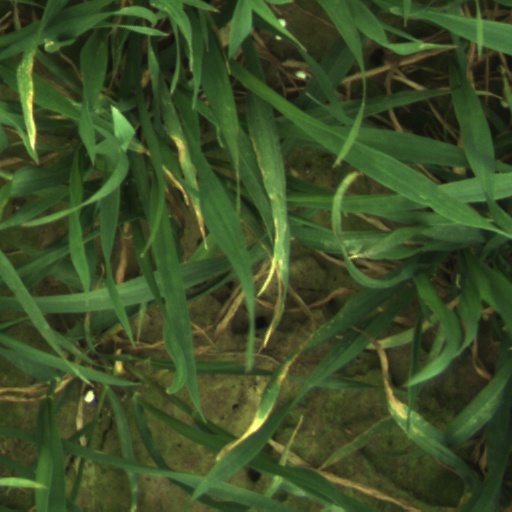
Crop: wheat